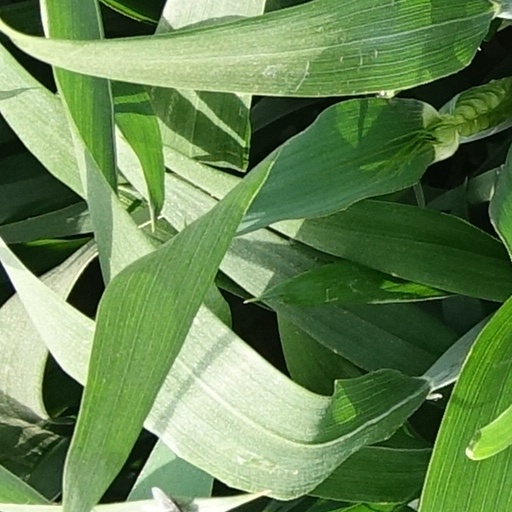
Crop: wheat